Tim Maia

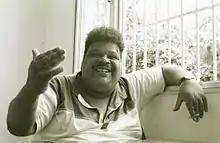
Maia in 1987

Sebastião "Tim" Rodrigues Maia (28 September 1942 – 15 March 1998) was a Brazilian musician, songwriter, and businessman known for his iconoclastic, ironic, outspoken, and humorous musical style. Maia contributed to Brazilian music within a wide variety of musical genres, including soul, funk, disco, rock and roll, rhythm and blues, romantic ballads, samba, bossa nova, baião and música popular brasileira (MPB). He introduced the soul style on the Brazilian musical scene. Along with Jorge Ben, Maia pioneered samba rock and samba funk, combining samba, soul, funk and rock and roll. He is recognized as one of the biggest icons in Brazilian music.